Remembrance Day

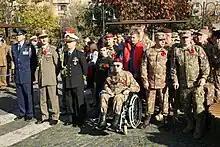
Romanian Veterans' Day on 11 November 2019

In the United Kingdom, the main observance is Remembrance Sunday, held on the Sunday nearest to 11 November. There is a National Service of Remembrance in London, as well as other services and ceremonies in the regions. Typically, poppy wreaths are laid by representatives of the Crown, the armed forces, and local civic leaders, as well as by local organisations including ex-servicemen organisations, cadet forces, the Scouts, Guides, Boys' Brigade, St John Ambulance and the Salvation Army. A minute's or two minutes' silence is also frequently incorporated into church services.